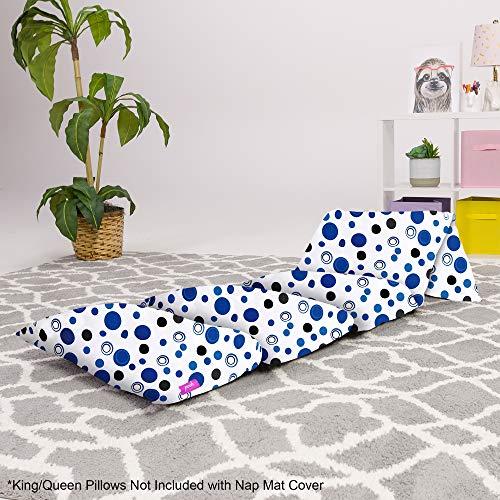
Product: Posh Nap Mat Nap Mat, Queen Pillow Size, Canvas - Bubbles Blue and White
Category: Home & Kitchen | Furniture | Kids' Furniture
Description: Made of an ultra-soft machine washable cozy fabric.
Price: $25.99
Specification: ProductDimensions:88x26x1inches|ItemWeight:2pounds|ShippingWeight:2pounds(Viewshippingratesandpolicies)|Manufacturer:PoshNapMat|ASIN:B07ZSBMM2P|Itemmodelnumber:NQU-ST033